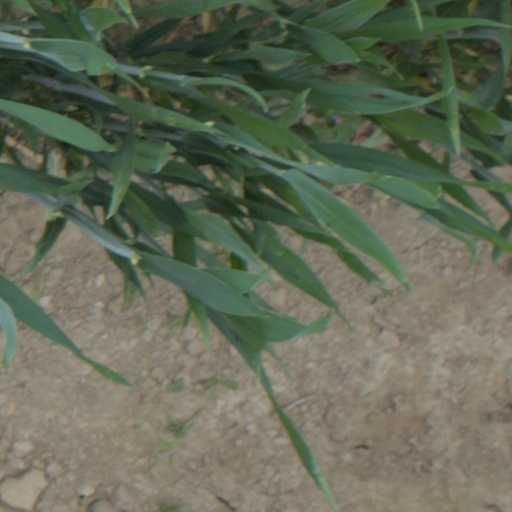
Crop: wheat